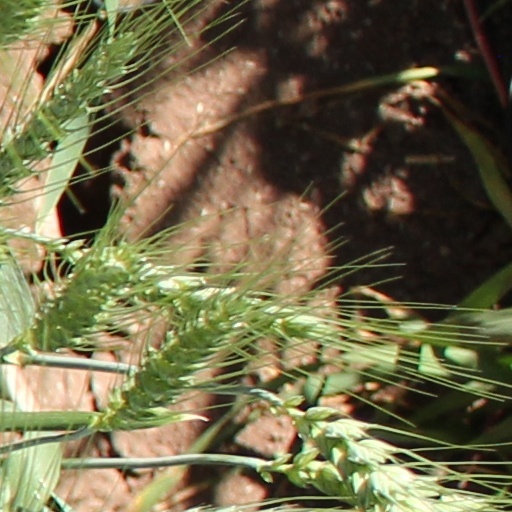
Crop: wheat